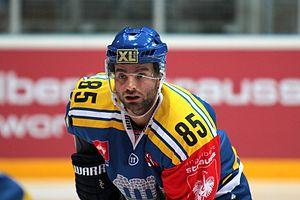
Lars Erik Hesbråten (H 85).